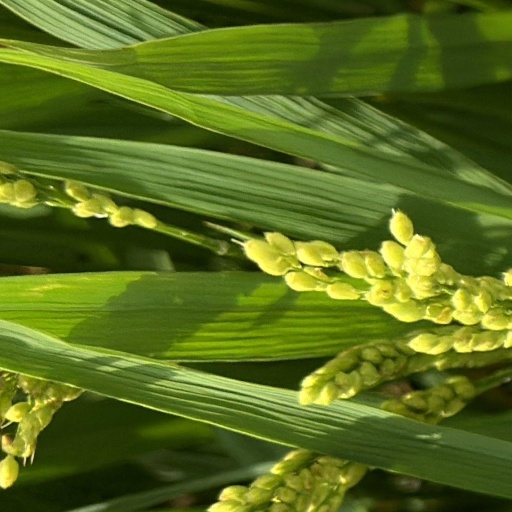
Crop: rice